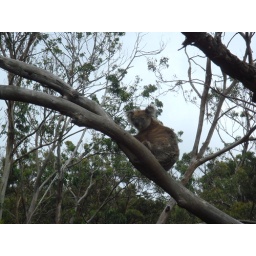
Koala bear in the trees on the Great Ocean Road.